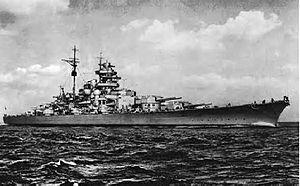
Cette page donne la liste des cuirassés et croiseurs de bataille coulés pendant la Seconde Guerre mondiale.
Cette liste des navires de la Kriegsmarine inclut l'ensemble des navires commandés par la marine allemande pour la période du Troisième Reich de 1935 à la fin de la Seconde Guerre mondiale en 1945.